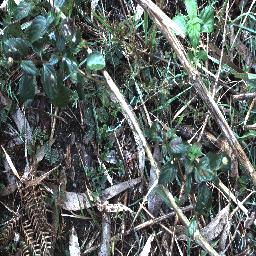
Label: lantana